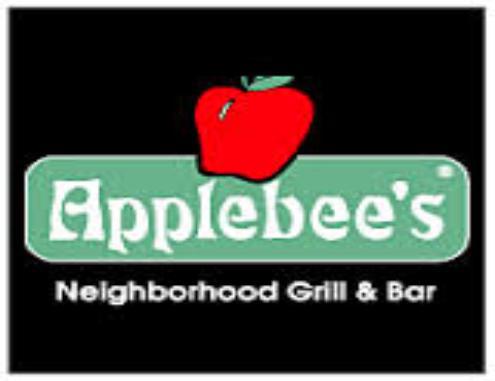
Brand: Applebee's
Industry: Food